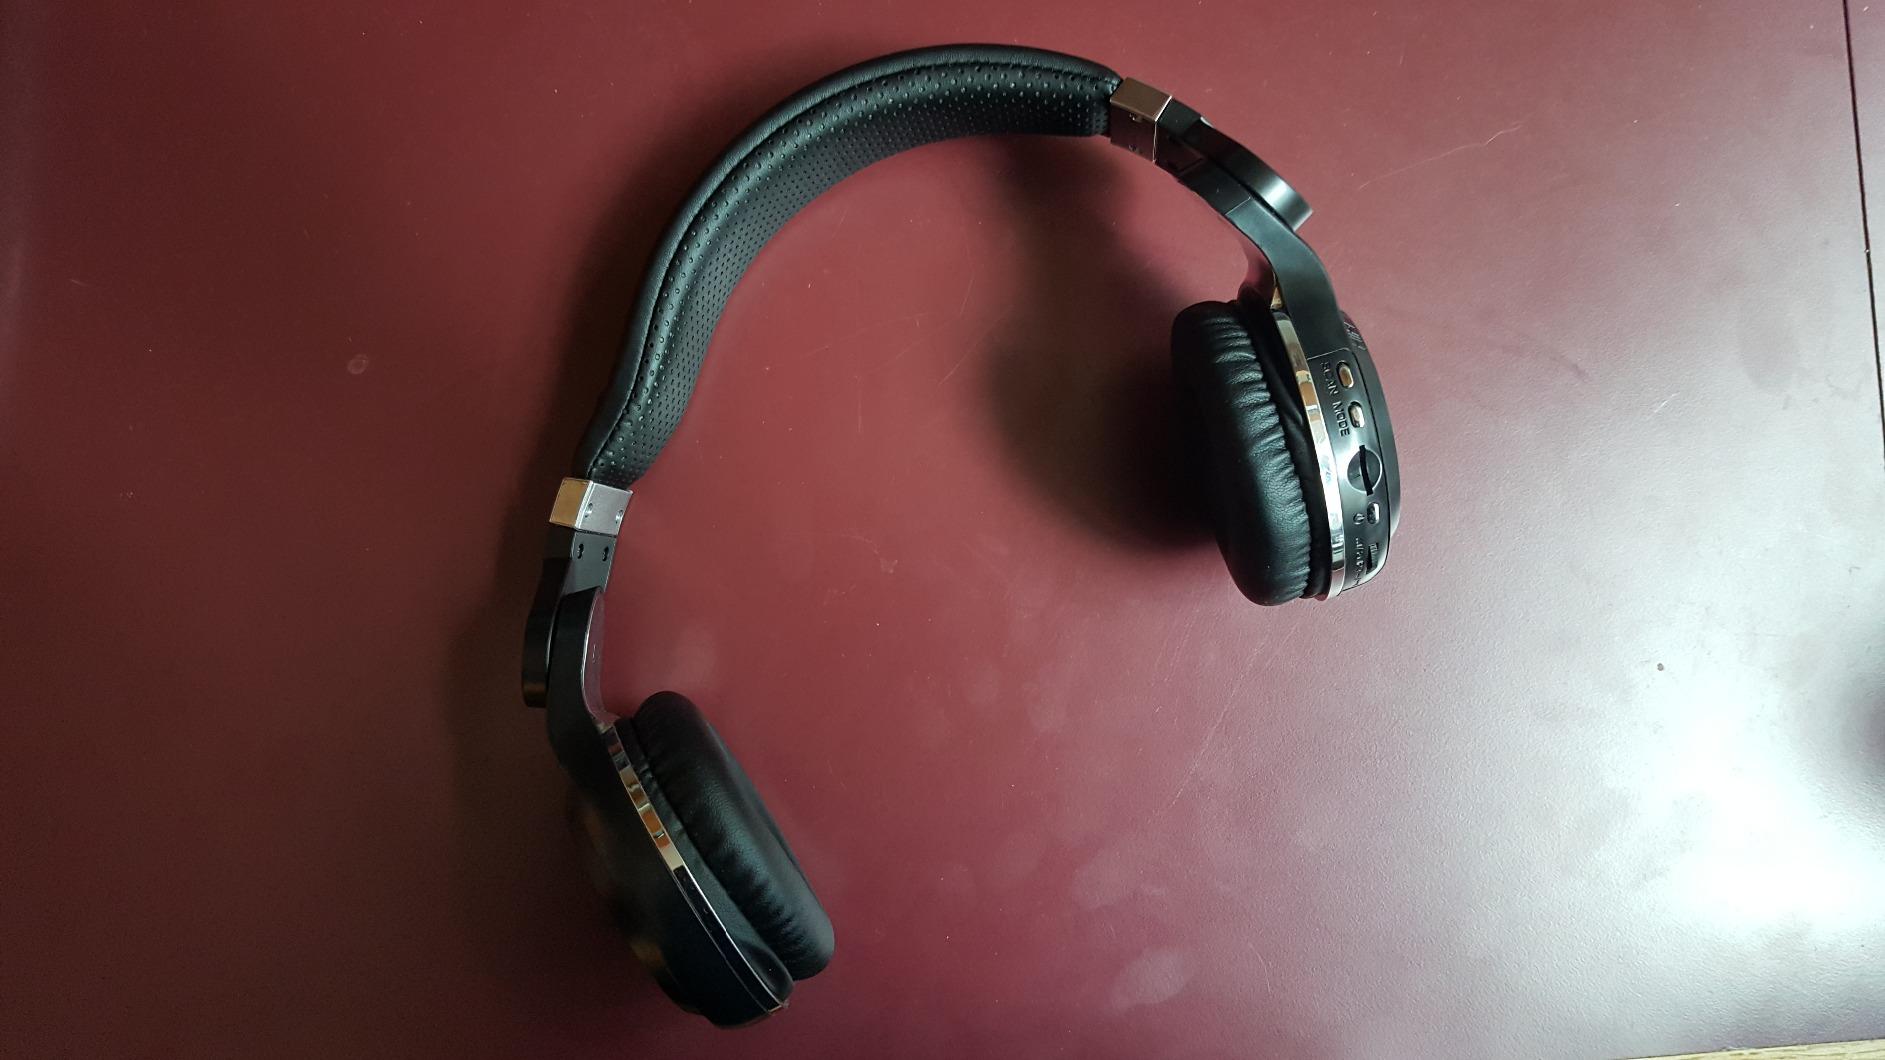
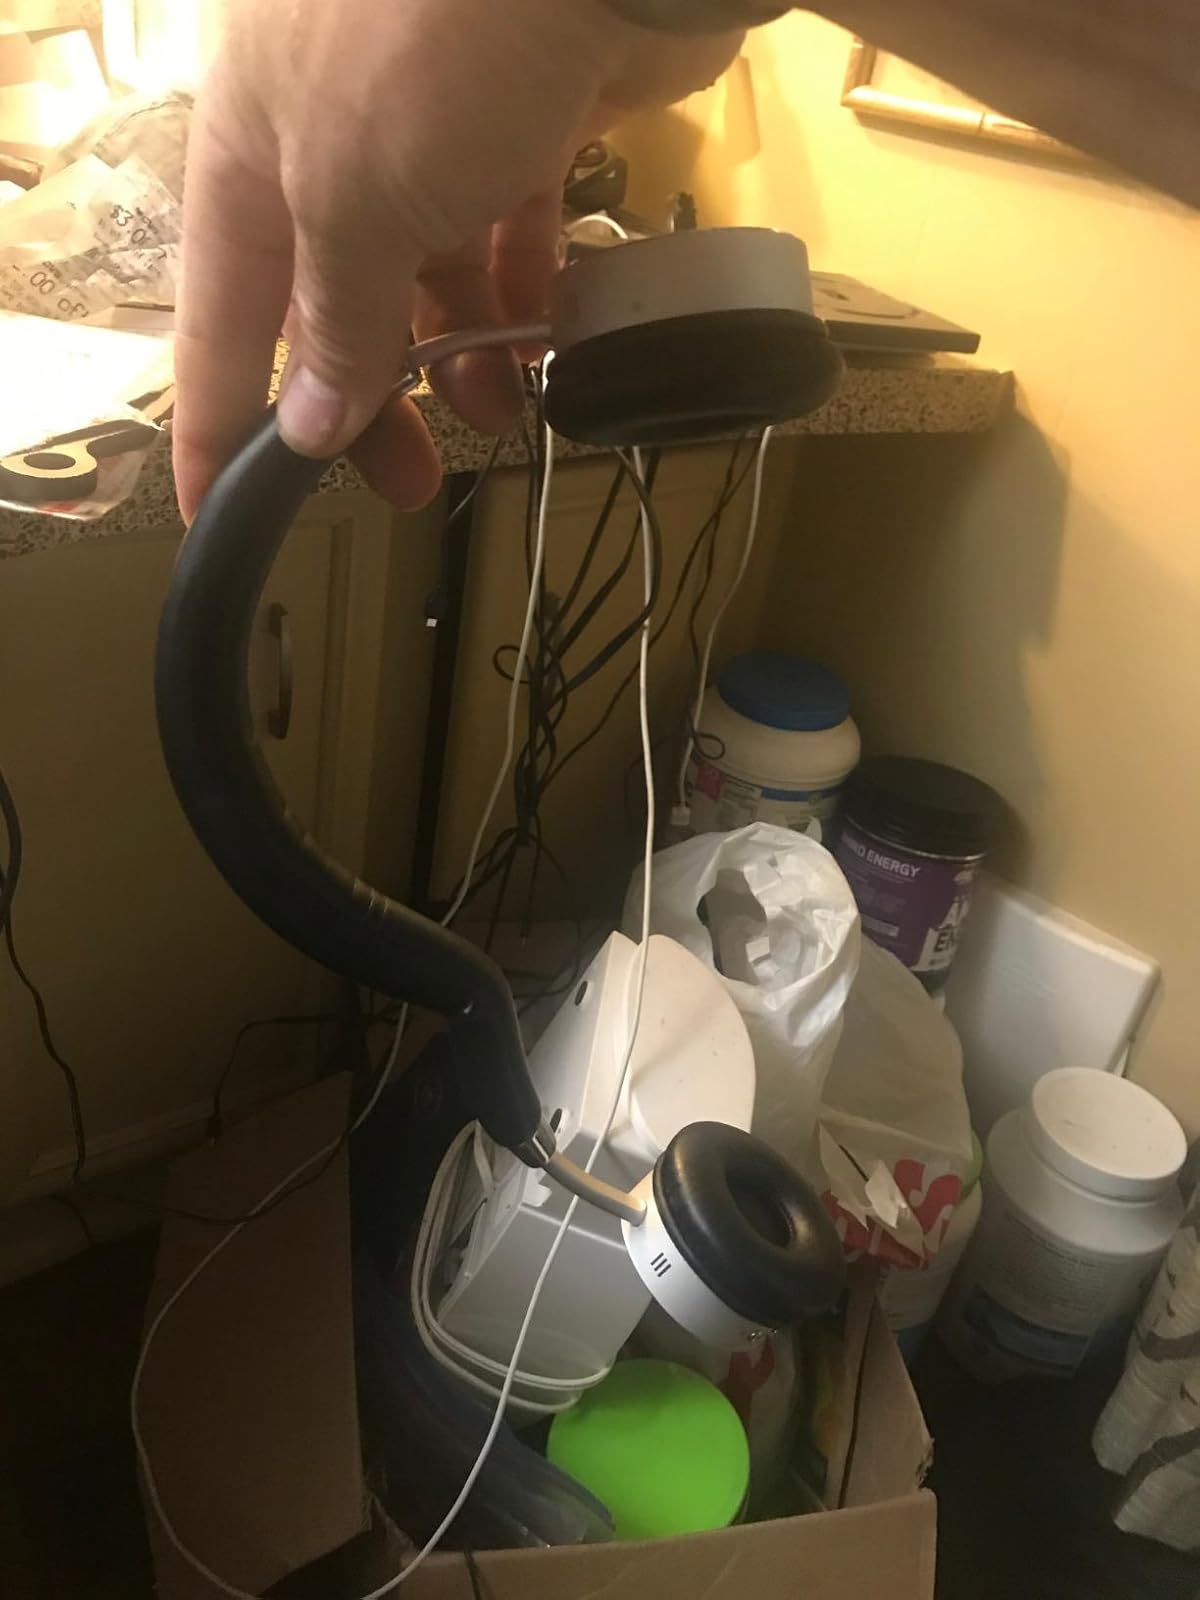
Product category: headphones
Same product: no